La Mota Castle (San Sebastian)

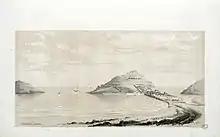
Lithograph of San Sebastian in 1843, by Eugène de Malbos (1811–1858), showing the castle at the top of Monte Orgullo as well as the fortifications below. (Bibliothèques de Toulouse.)

The defences at San Sebastian at that time were a combination of natural and man-made features, with the city's fortifications and La Mota castle on Monte Orgullo being distinct but interconnected defences. Thus, the city's location on a narrow peninsula provided some natural protection, with the estuary of the River Urumea to the east and to the west, "a tiny bay about sixteen hundred yards across at its broadest," further limiting access. Its man-made fortifications included a high wall, eight feet thick, with the bastion of St. Elmo at the north-eastern angle, and the two small towers of Los Hornos and Las Miguetas towards the southern end with a bastion in the centre, "covered by a hornwork, with the usual counterscarp, covered way and glacis; but these works were dominated throughout by the neighbouring heights [the hills of Igueldo and Orgullo] which were in range of cannon". The hornwork further strengthened the defences on the landward side. The bastions, projecting outward, allowed for flanking fire.